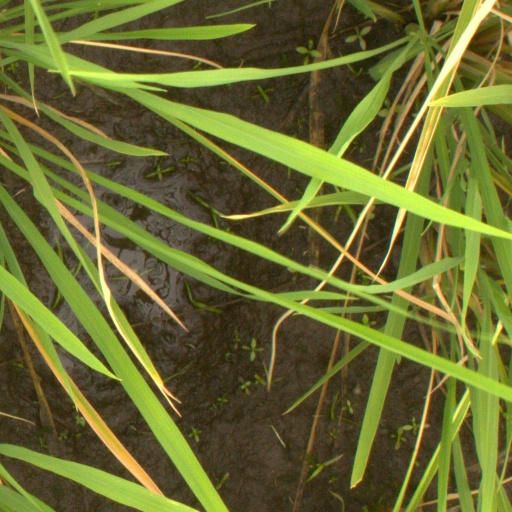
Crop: rice